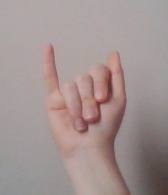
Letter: meem